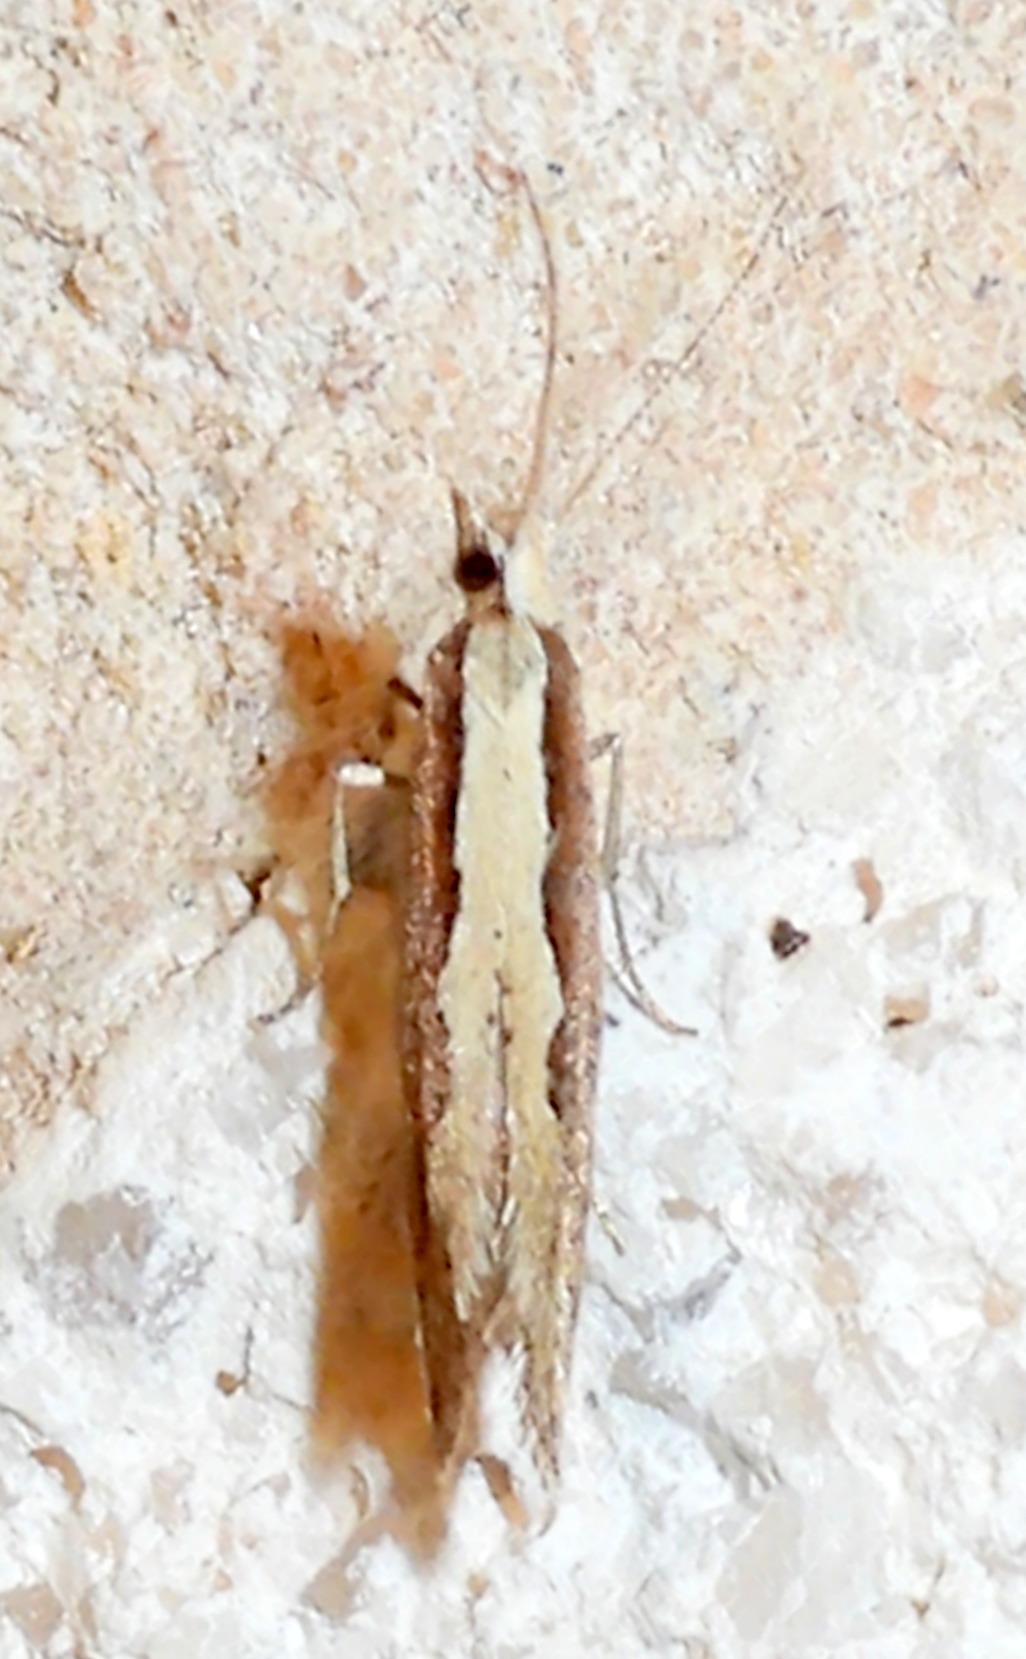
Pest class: diamondback_moth